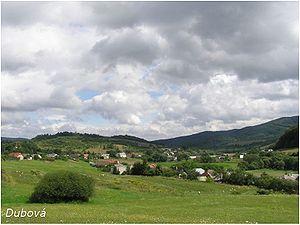
Dubová est un village de Slovaquie situé dans la région de Prešov.